Tropical Storm Khanun (2012)

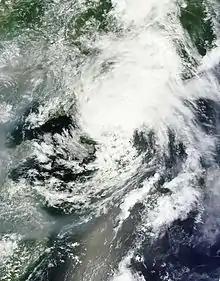
Tropical Storm Khanun over South Korea, on July 19, as it became extratropical.

As Khanun approached the country, some 90 flights scheduled for Jeju and the southern city of Pohang, as well as 115 ferry trips for the southern islands were canceled.